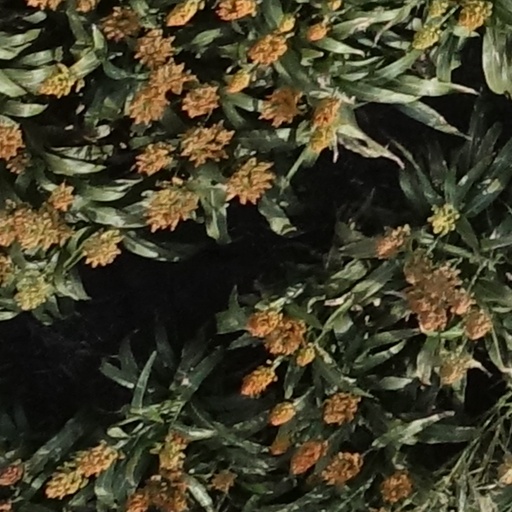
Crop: sorghum